Ornithocheiromorpha

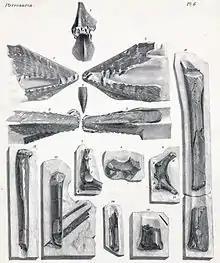
Associated and referred bones of "Pterodactylus giganteus", now considered as "Lonchodraco giganteus"

The first specimens of ornithocheiromorphs were unearthed at a chalk pit near Burham in Kent, England. In 1846, British paleontologist James Scott Bowerbank named and described the remains found as "Pterodactylus giganteus", as it was common at that time to assign any new described pterosaur species to "Pterodactylus". In the same chalk pit as "P. giganteus", two other pterosaur species were discovered. The first was named in 1851 by Bowerbank as "Pterodactylus cuvieri", in honor of the prominent German naturalist and zoologist Georges Cuvier, while the second was described in the same year by British paleontologist Sir Richard Owen as "Pterodactylus compressirostris". "P. compressirostris" later became the type species of a newly created genus called "Lonchodectes" (meaning "lance biter") in a review by English paleontologist Reginald Walter Hooley in 1914. Confusingly, this species was also long regarded, incorrectly, as the type species of "Ornithocheirus".